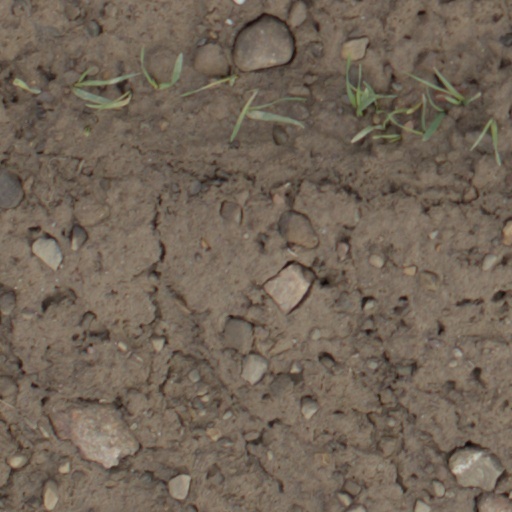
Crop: wheat